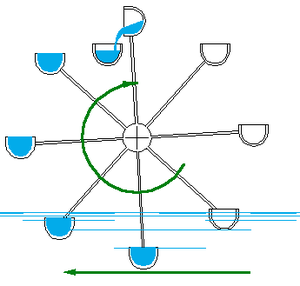
La noria désigne originellement une machine hydraulique permettant d'élever l'eau en utilisant l'énergie produite par le courant, afin d'irriguer des cultures vivrières ou alimenter des aqueducs.